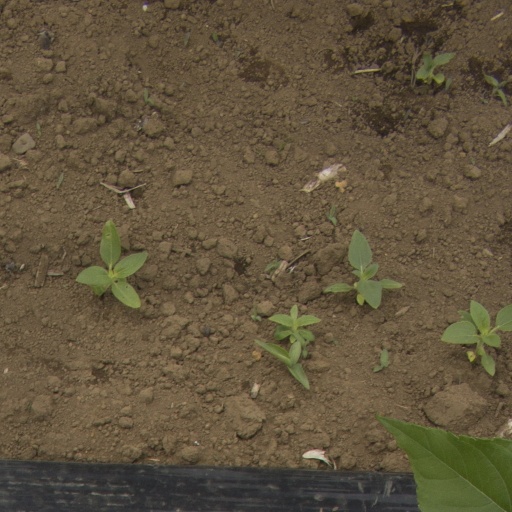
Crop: Jerusalem artichoke